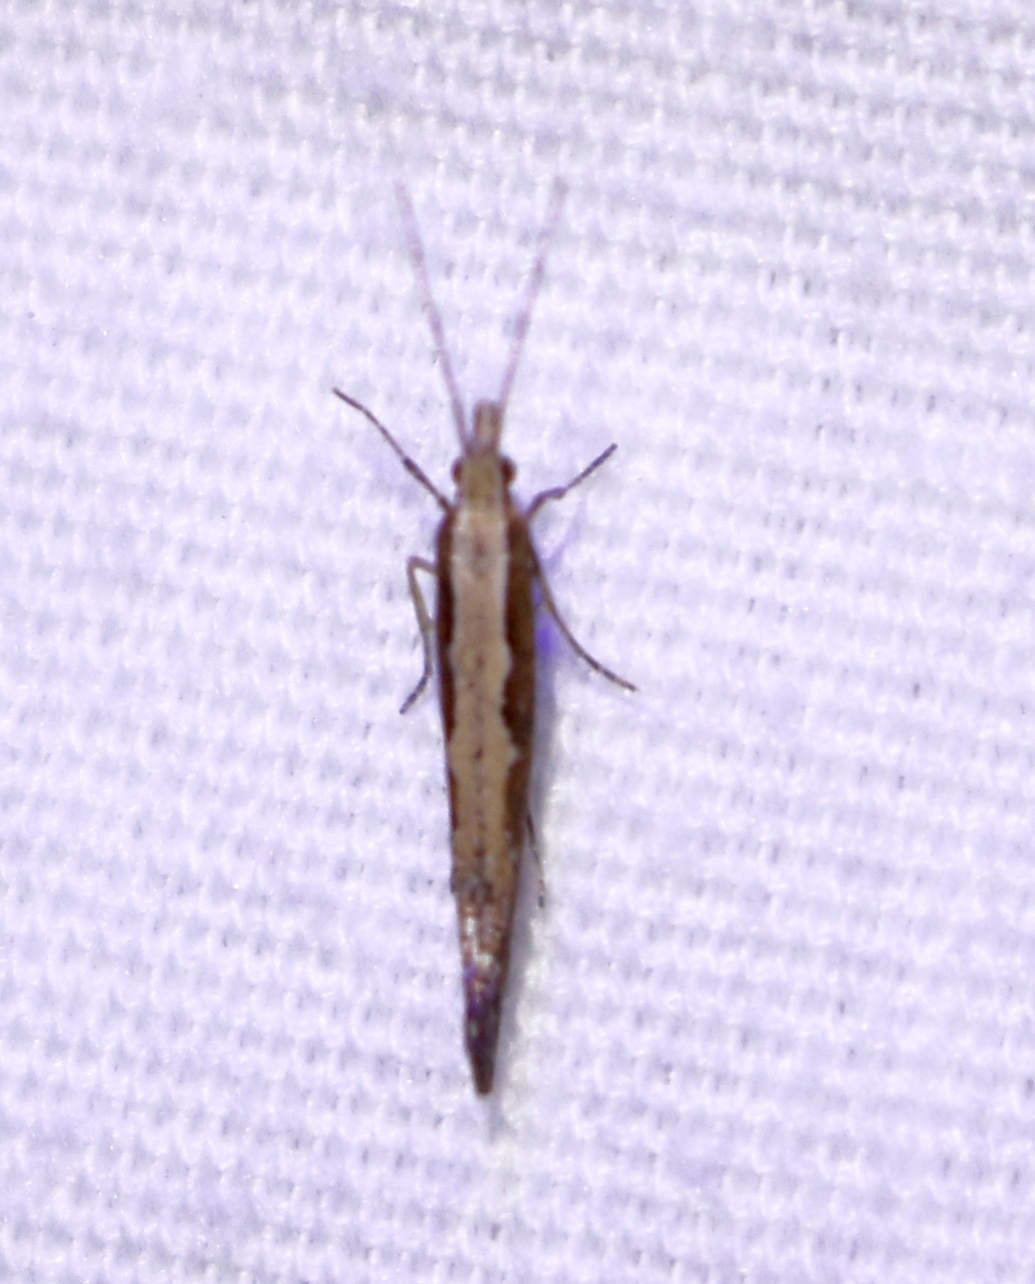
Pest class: diamondback_moth